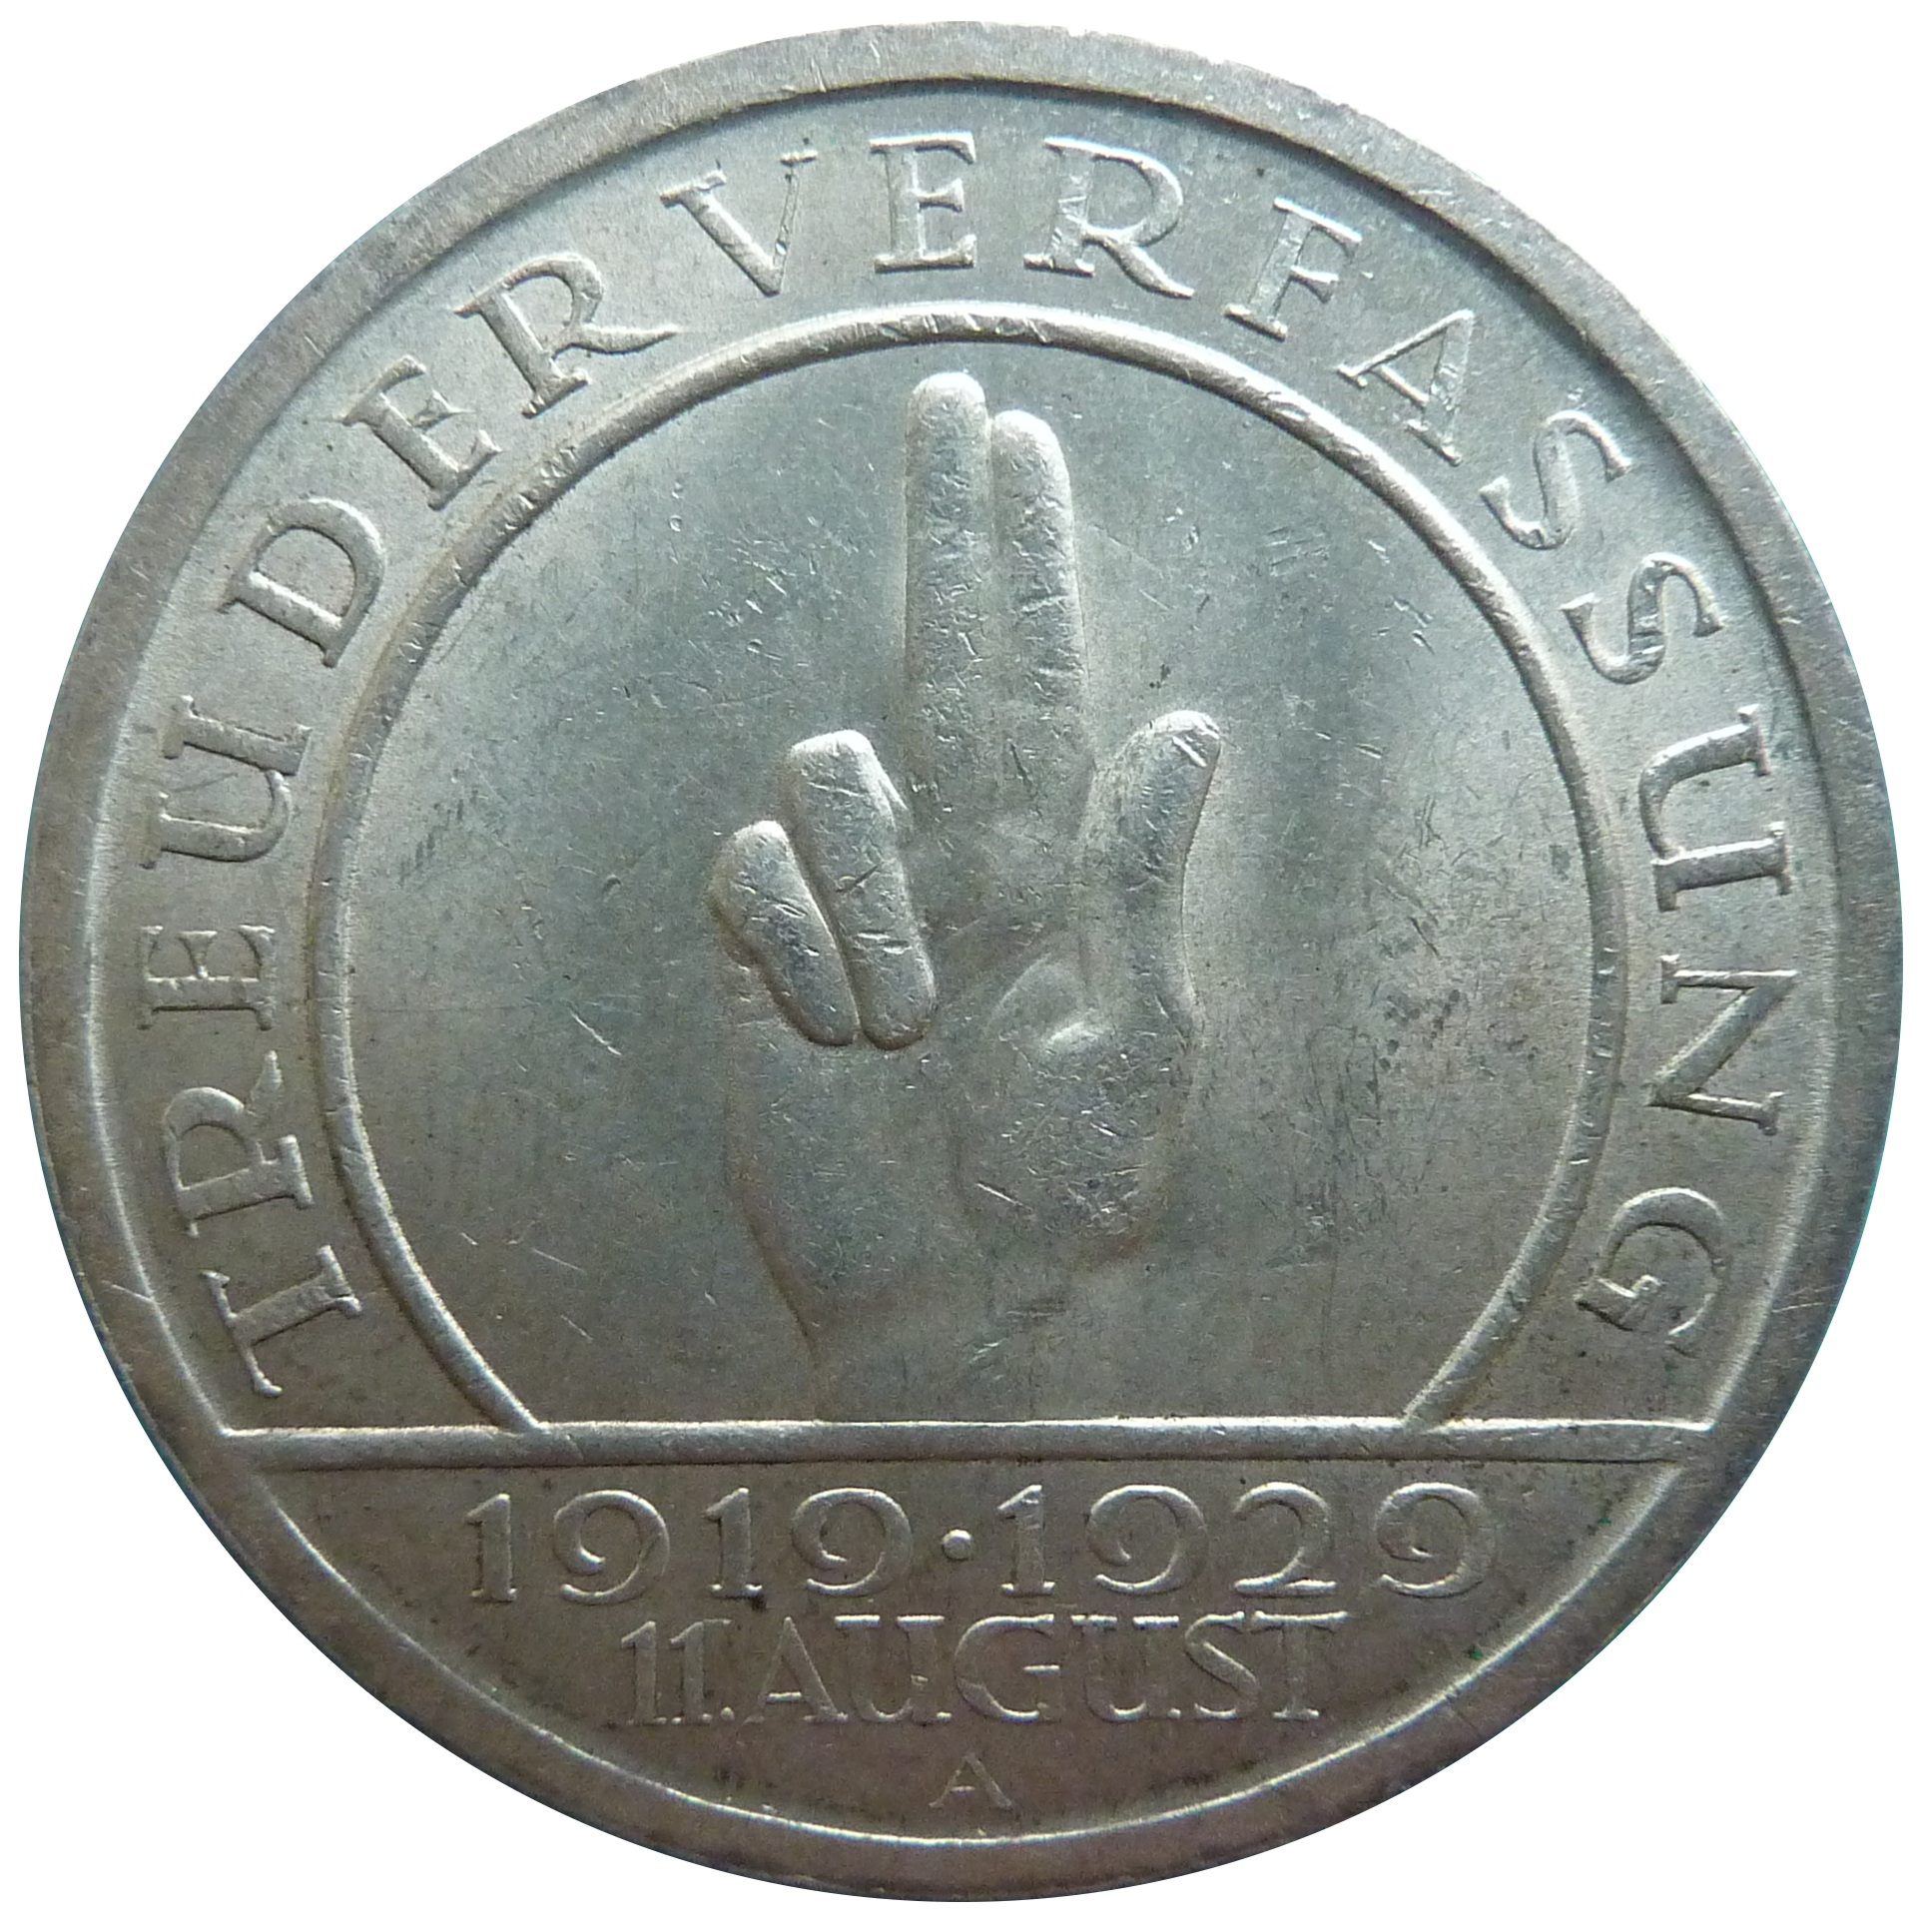
money, cash, currency, coin, quarter, financial, commemorative, weimar republic, reichsmark, numismatics, hindenburg